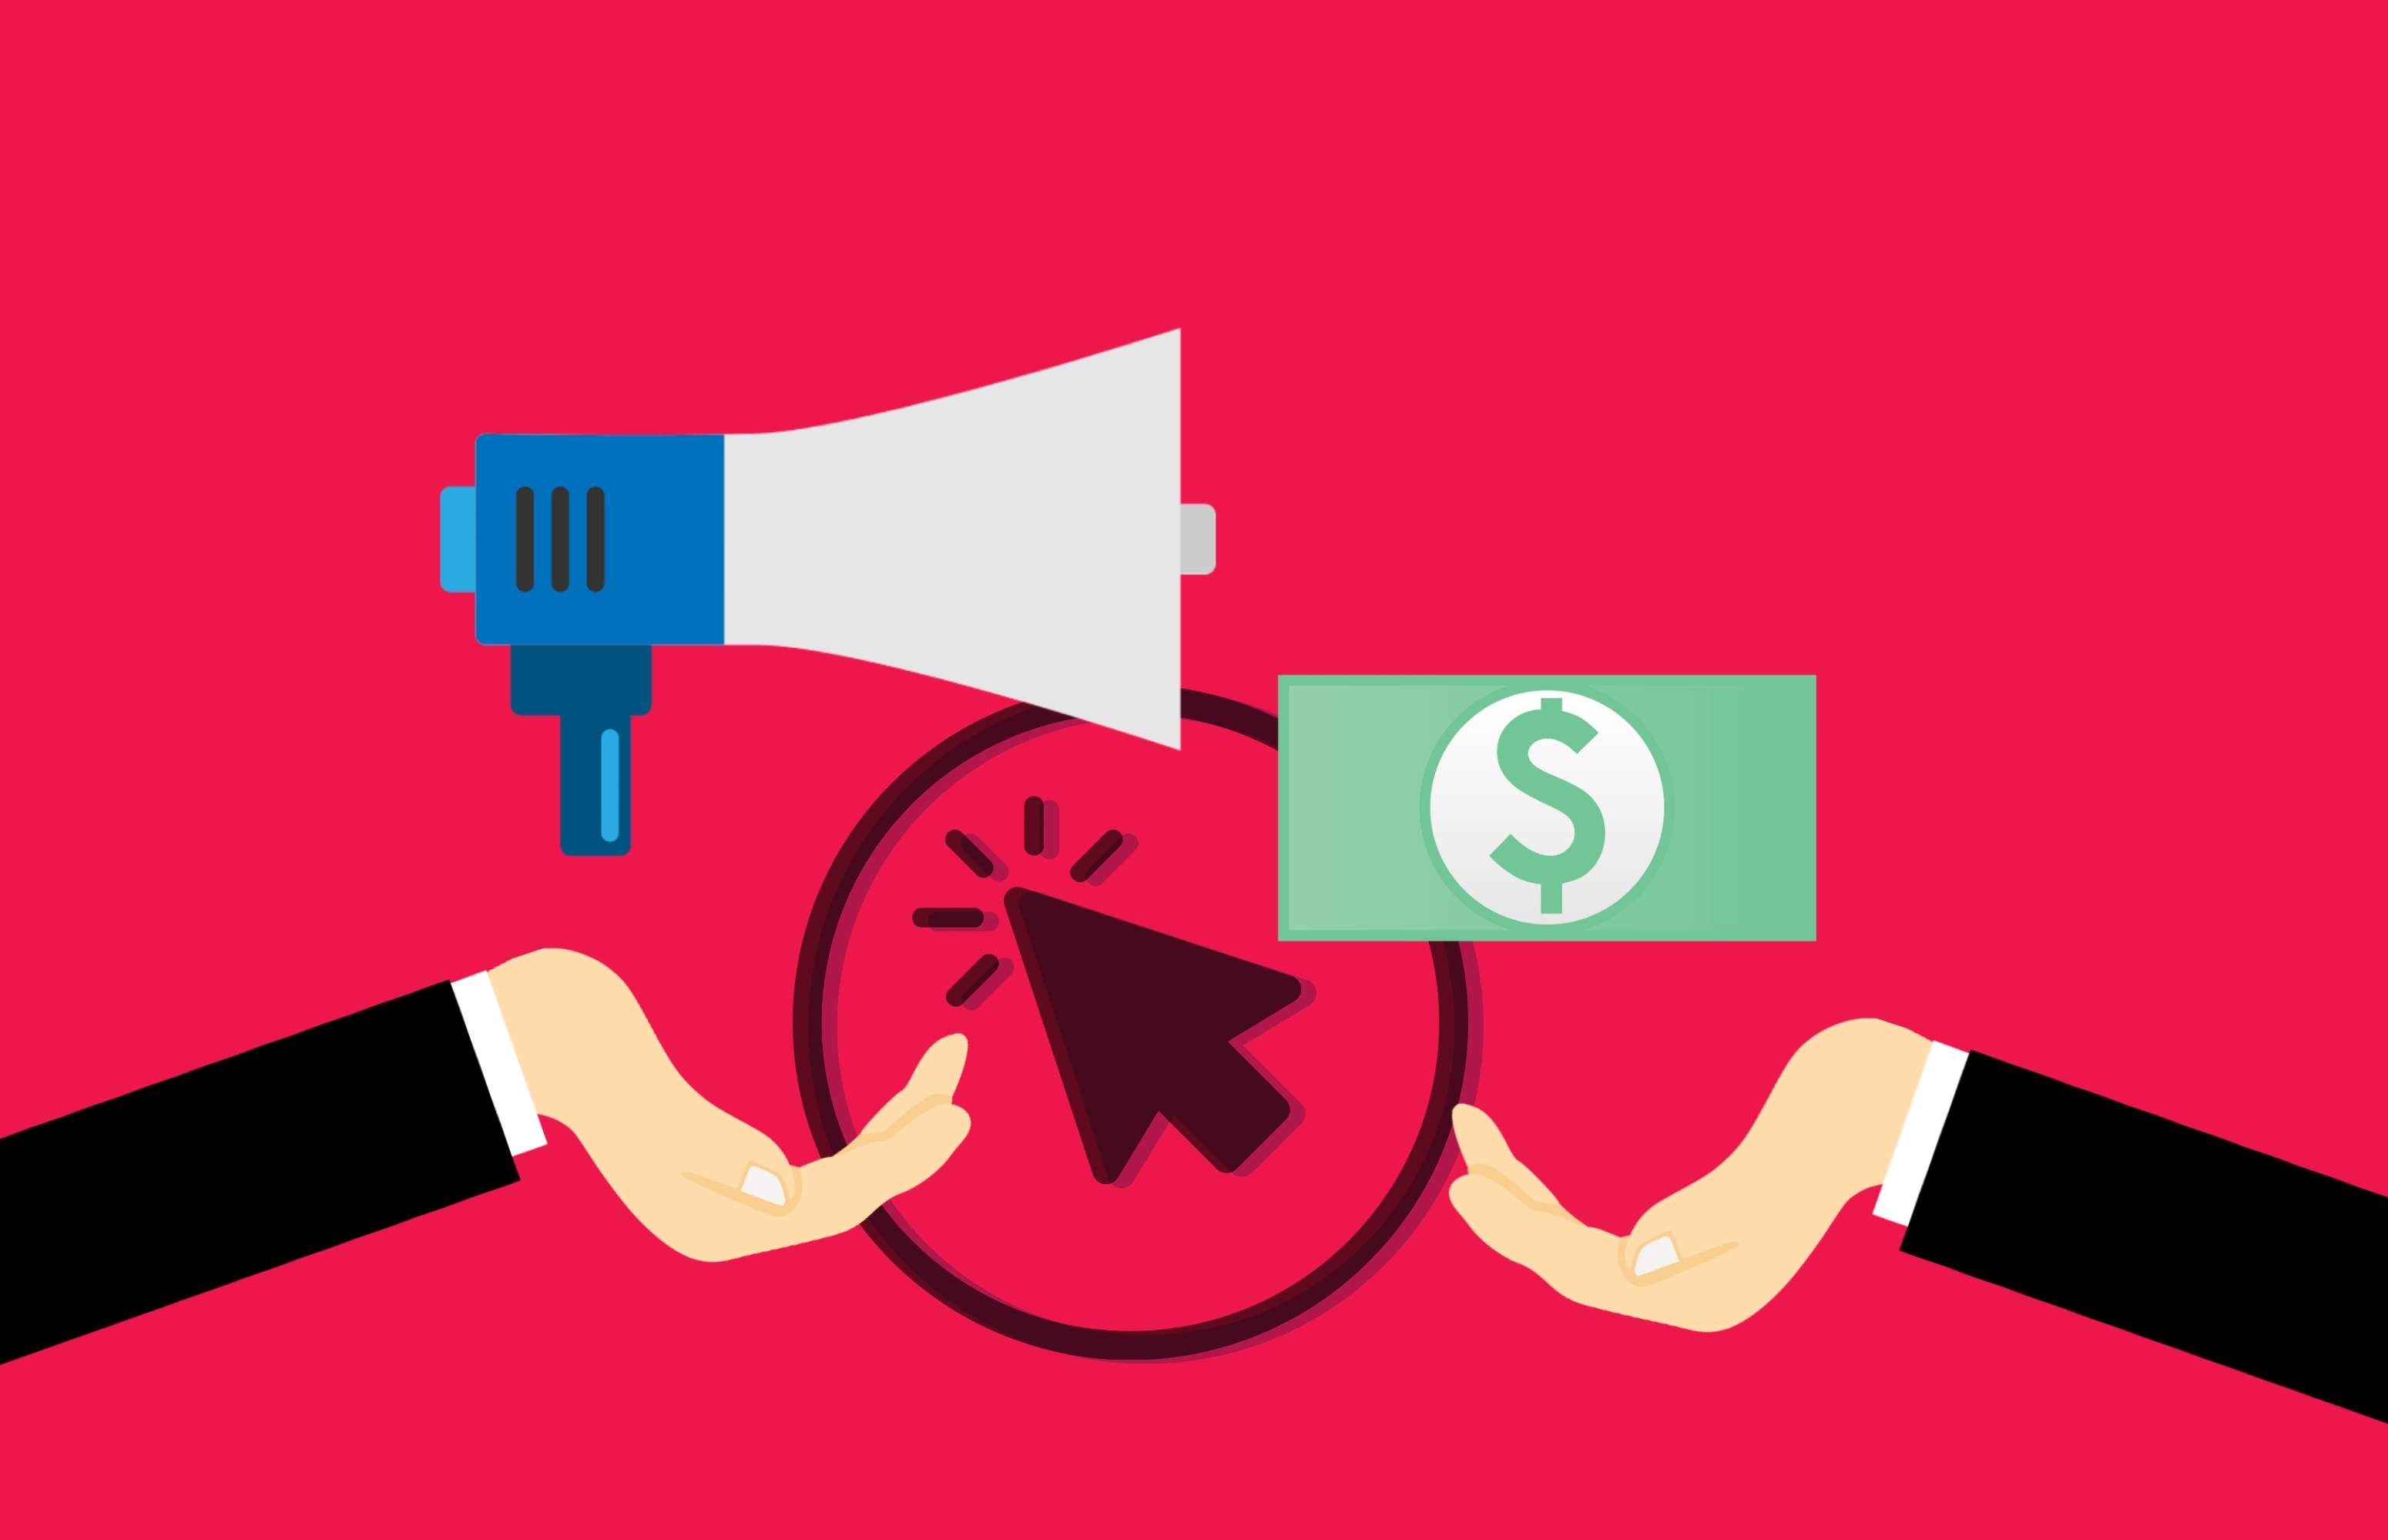
Ppc, marketing, click, Advertiser, per, advertising, pay, online, collage, target, web, website, payment, money, promotion, commerce, service, communication, cta, megaphone, graphic design, font, illustration, graphics, logo, gesture